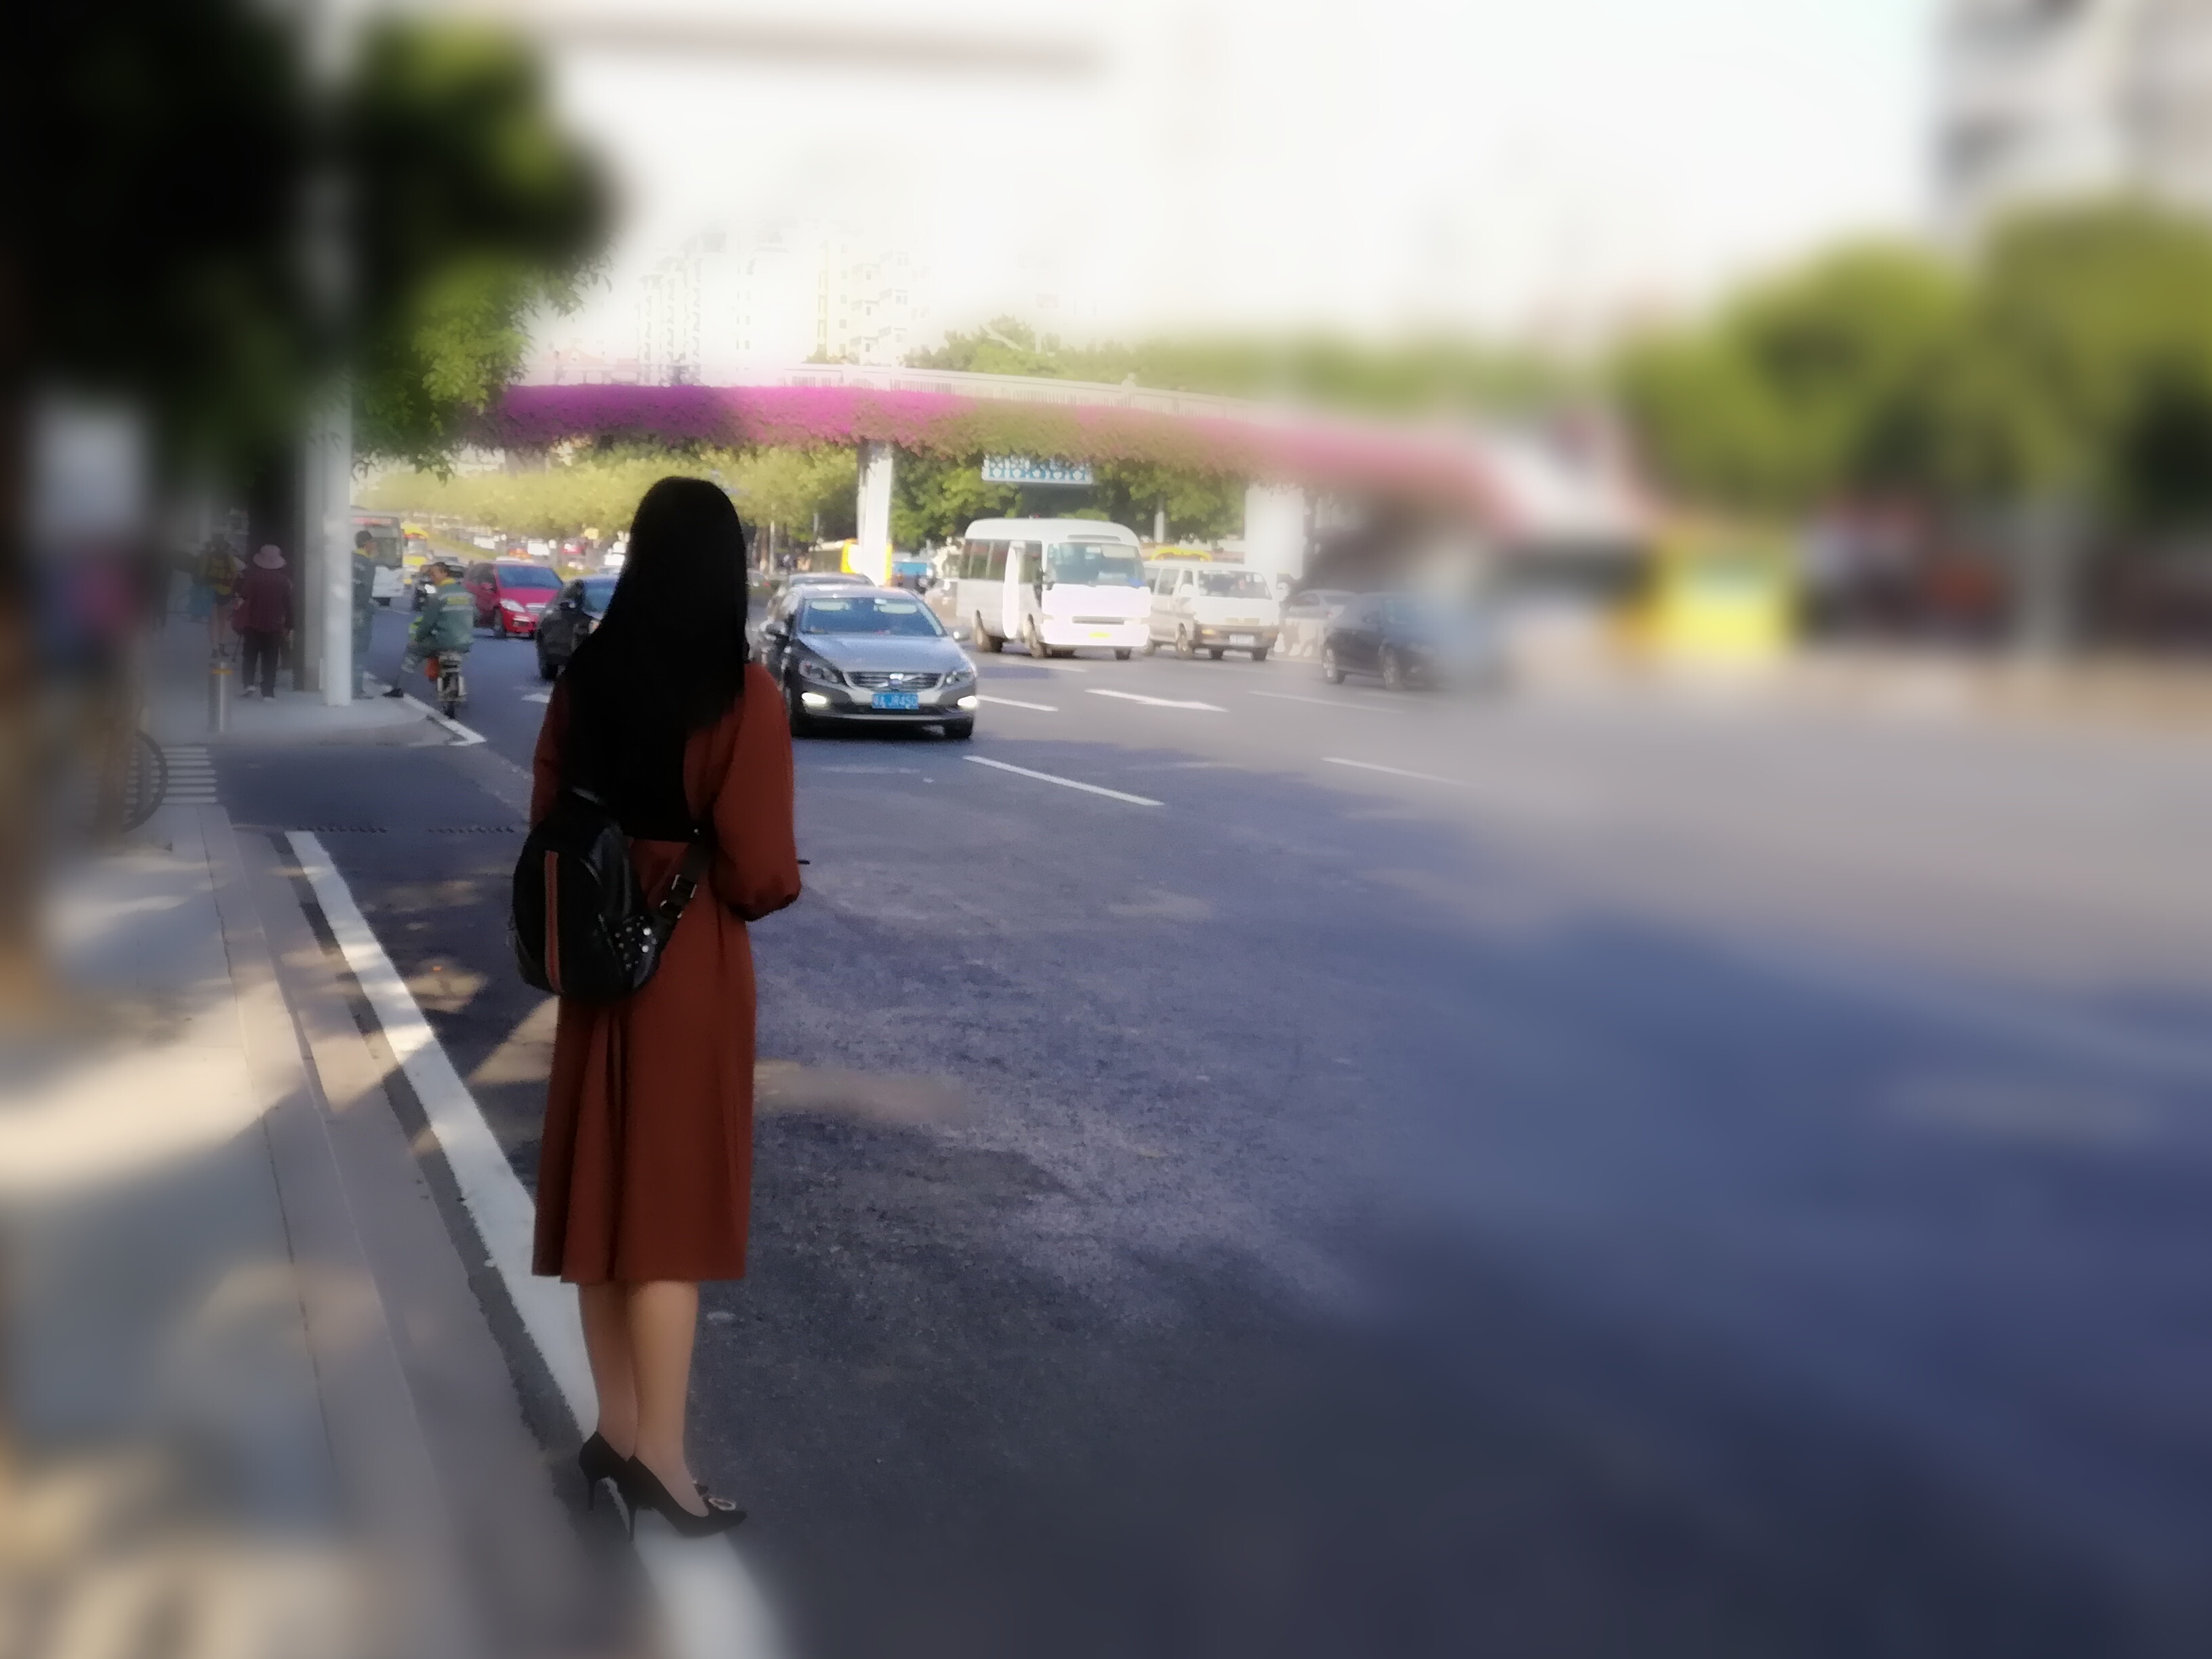
morning, office worker, texi, waiting, street, city life, guangzhou, china, plant, car, automotive lighting, tire, road surface, asphalt, tree, sunlight, travel, automotive design, street fashion, grass, road, leisure, Tints and shades, city, sidewalk, fun, electric blue, recreation, human leg, pedestrian, eyewear, luxury vehicle, walking, family car, handbag, shadow, reflection, t shirt, lane, bag, vacation, tourism, transport